Enheduanna (crater)

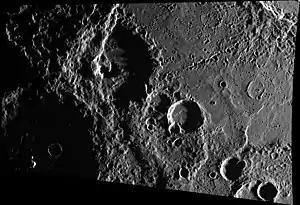
Map-projected WAC image by MESSENGER

Enheduanna is a crater on Mercury. It has a diameter of 105 kilometers. Its name was suggested by Gagan Toor from India in a naming contest which was eventually adopted by the International Astronomical Union (IAU) on 2015. Enheduanna is named for the Sumerian poet Enheduanna. The craters Carolan, Kulthum, Karsh, and Rivera were also named as part of the contest.